Thomas Mikkelsen (footballer, born 1983)

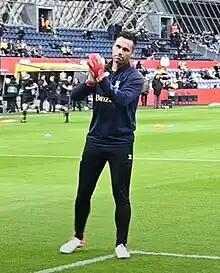
Mikkelsen in 2021

Thomas Korsgaard Mikkelsen (born 27 August 1983) is a Danish professional footballer who plays as a goalkeeper for Danish Superliga club Brøndby.